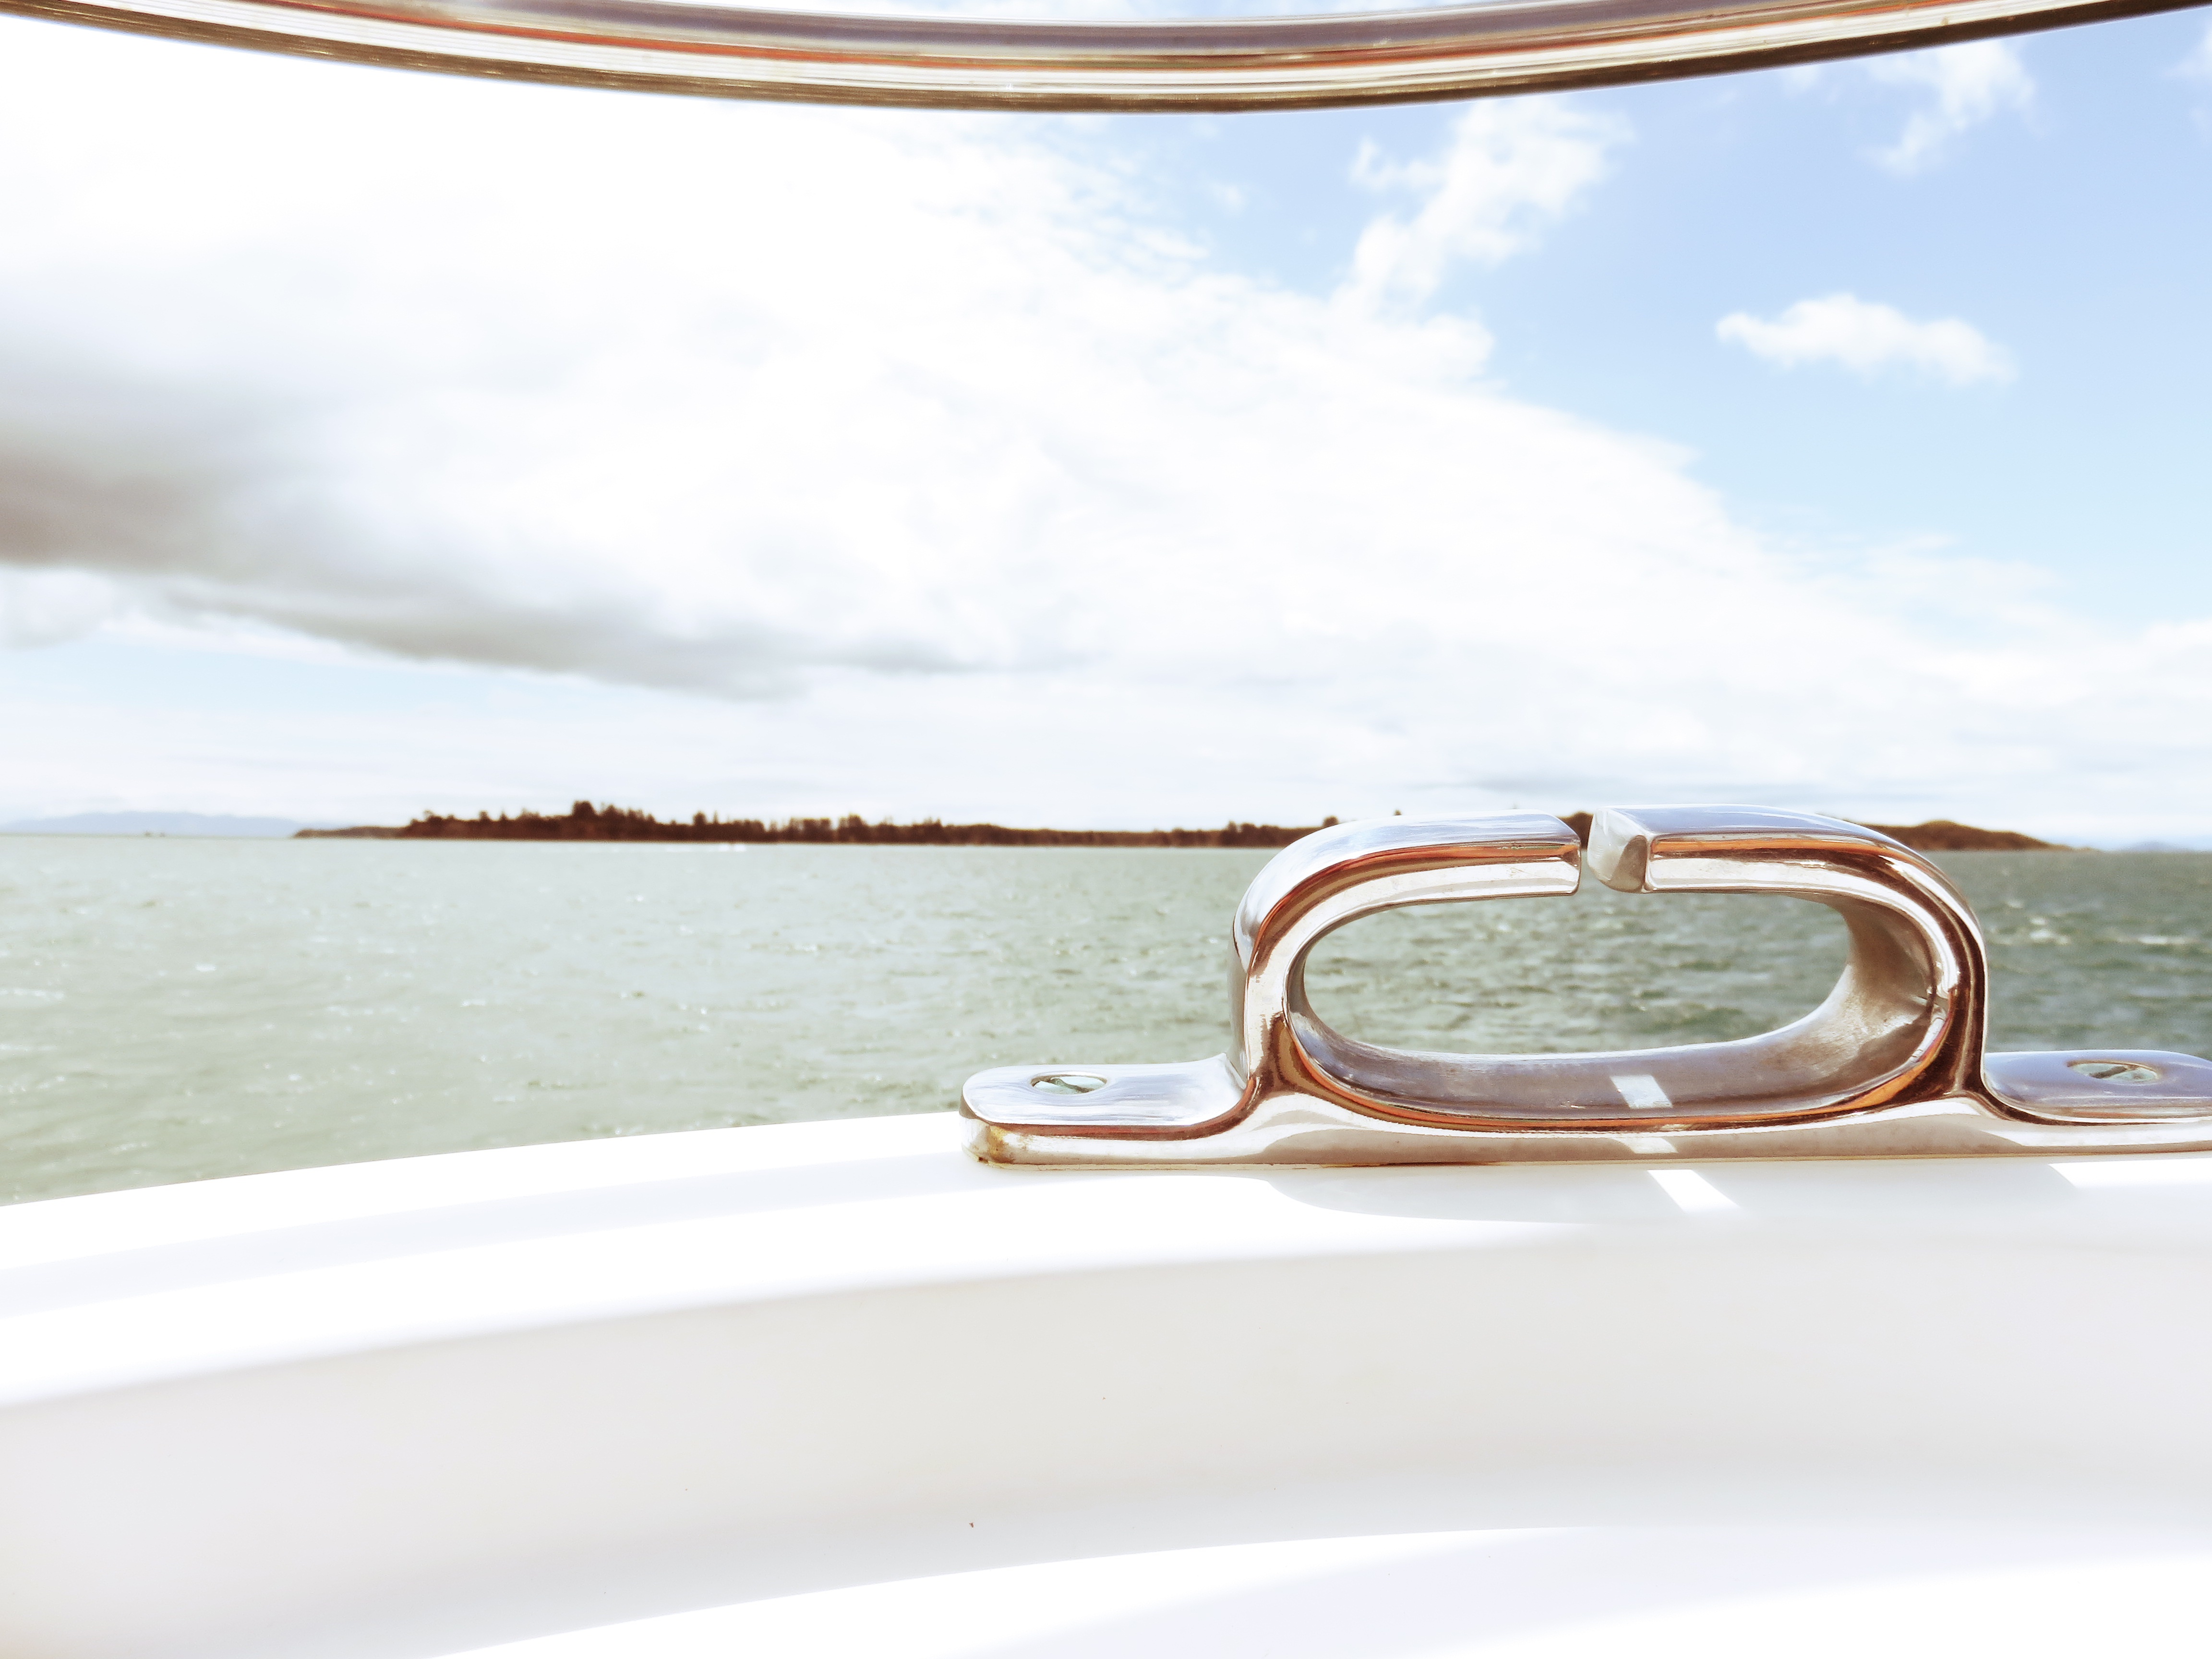
boat, vehicle, sunglasses, watercraft rowing